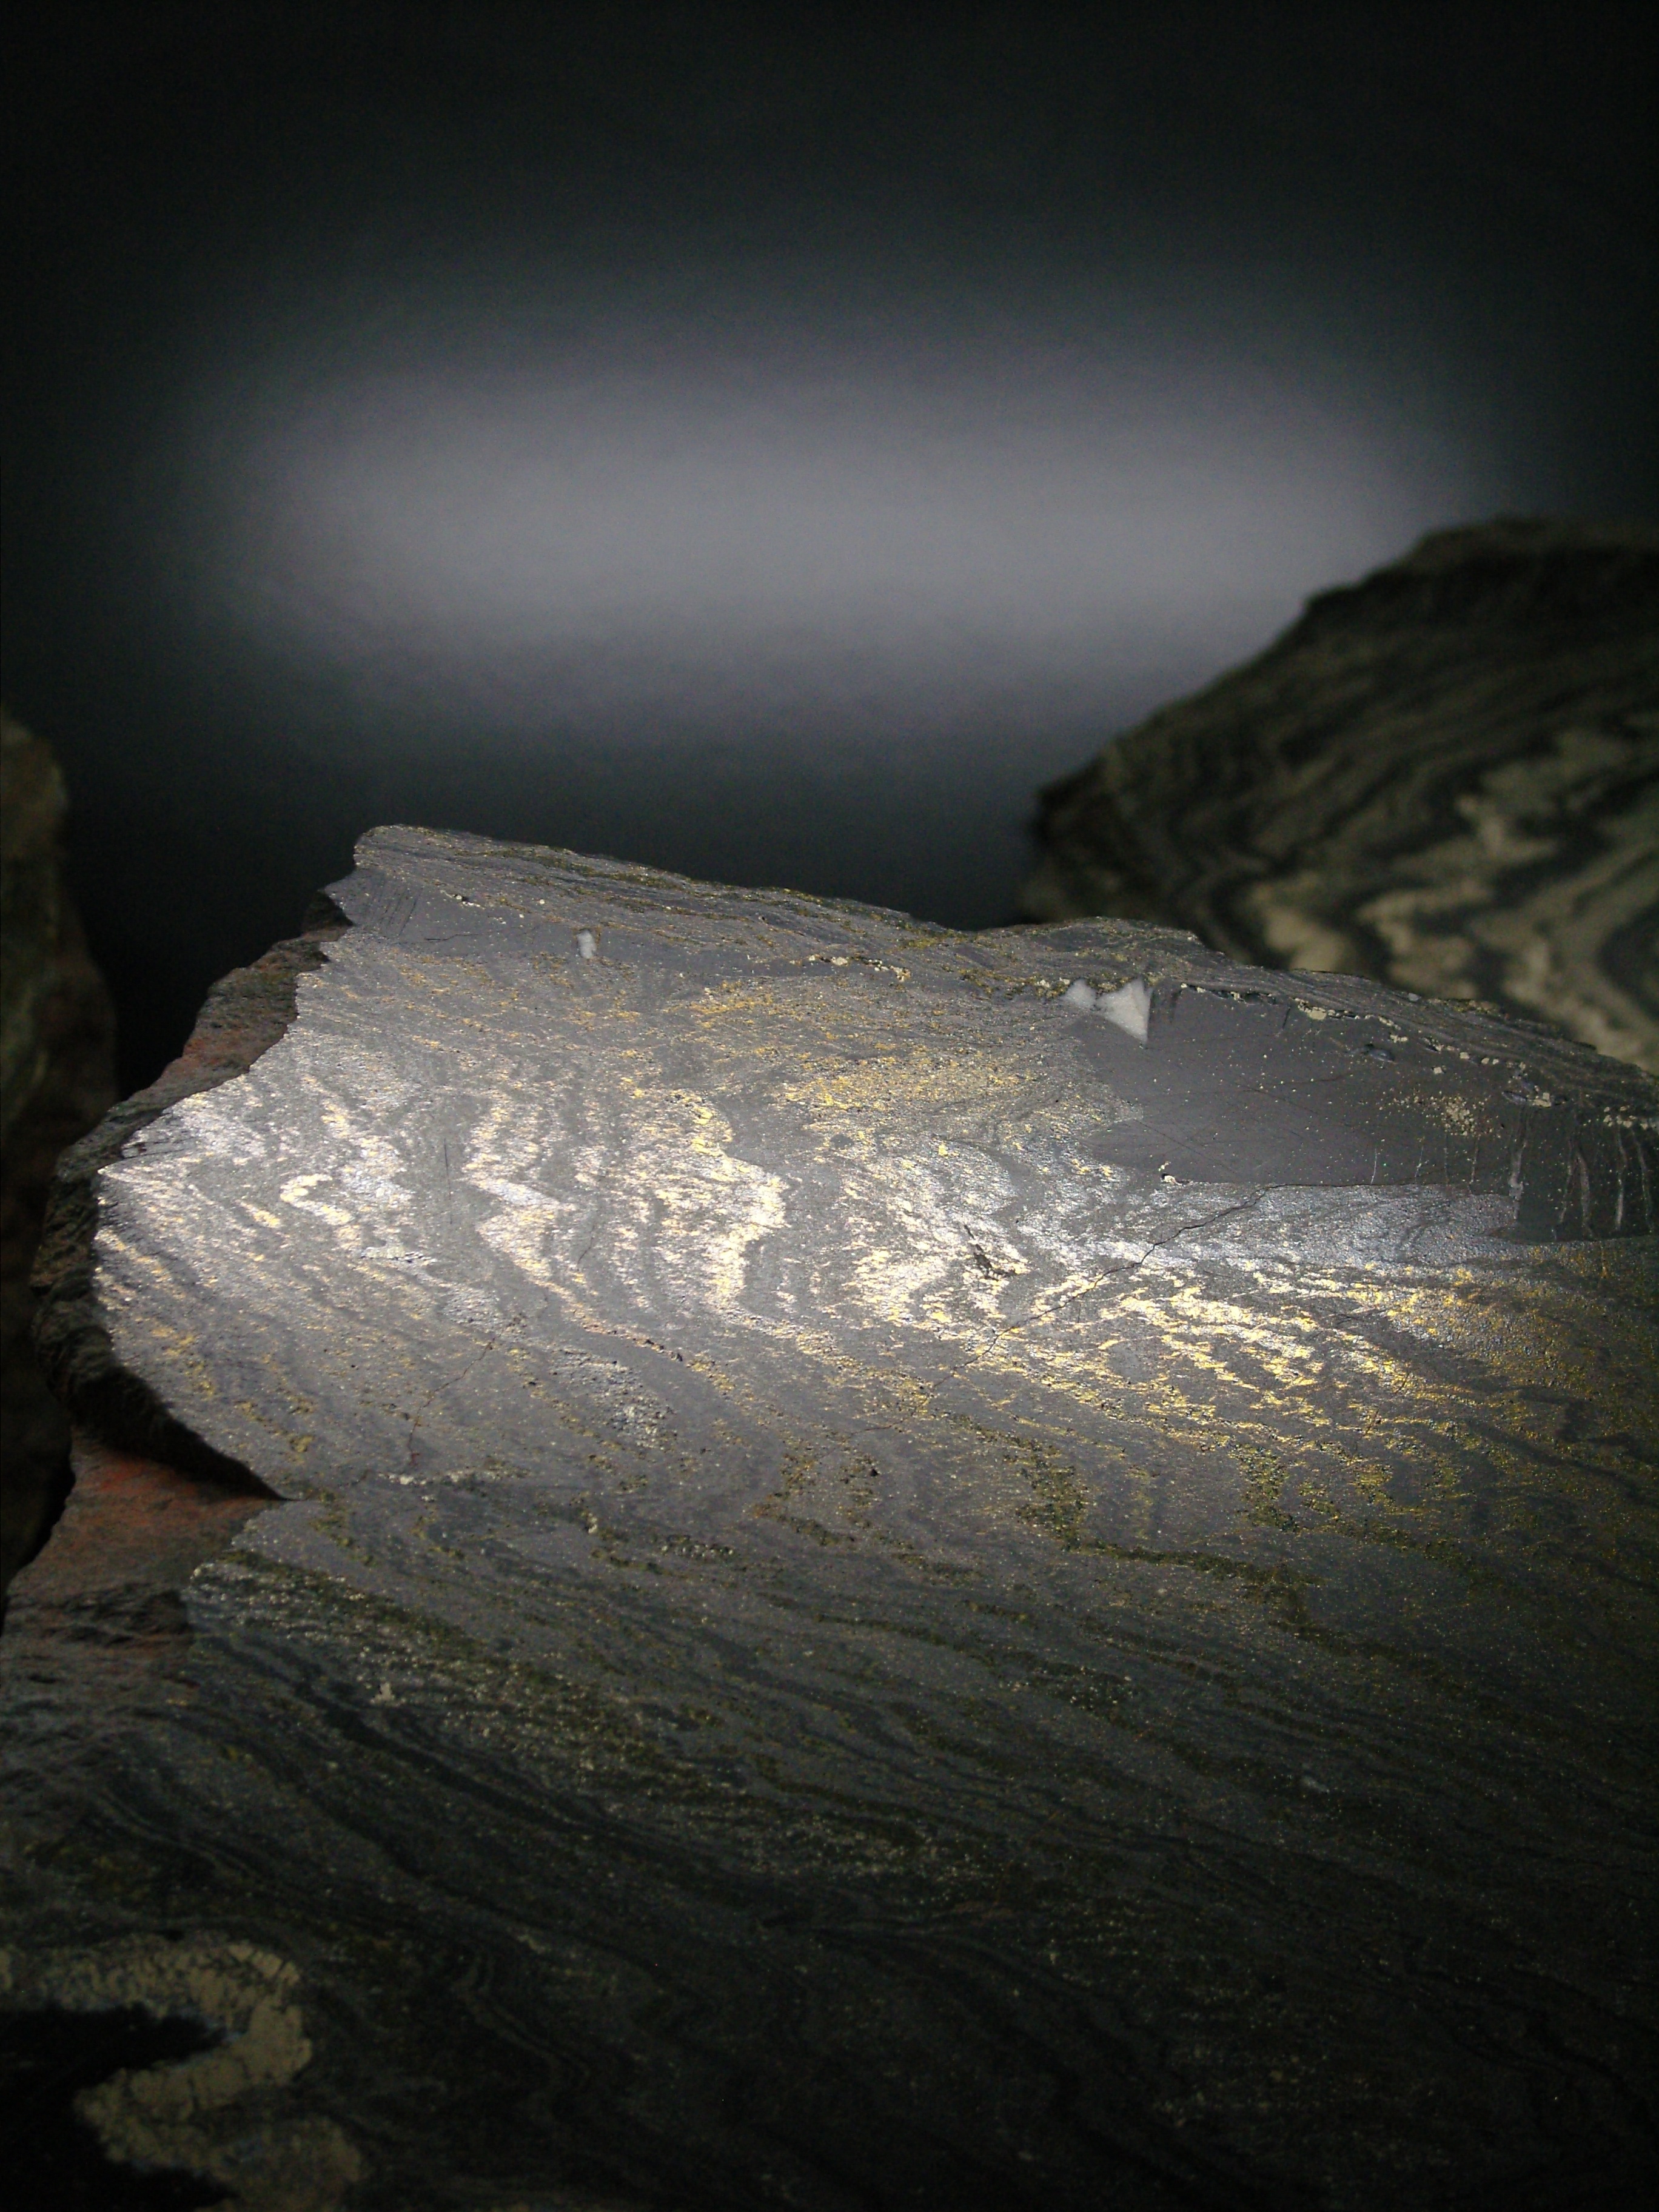
rock, light, structure, grain, sunlight, stone, formation, cave, reflection, darkness, black, gold, mood, shimmer, mining, landform, steinplatte